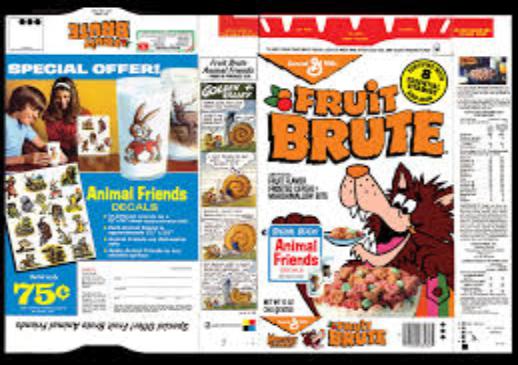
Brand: Fruit Brute
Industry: Food